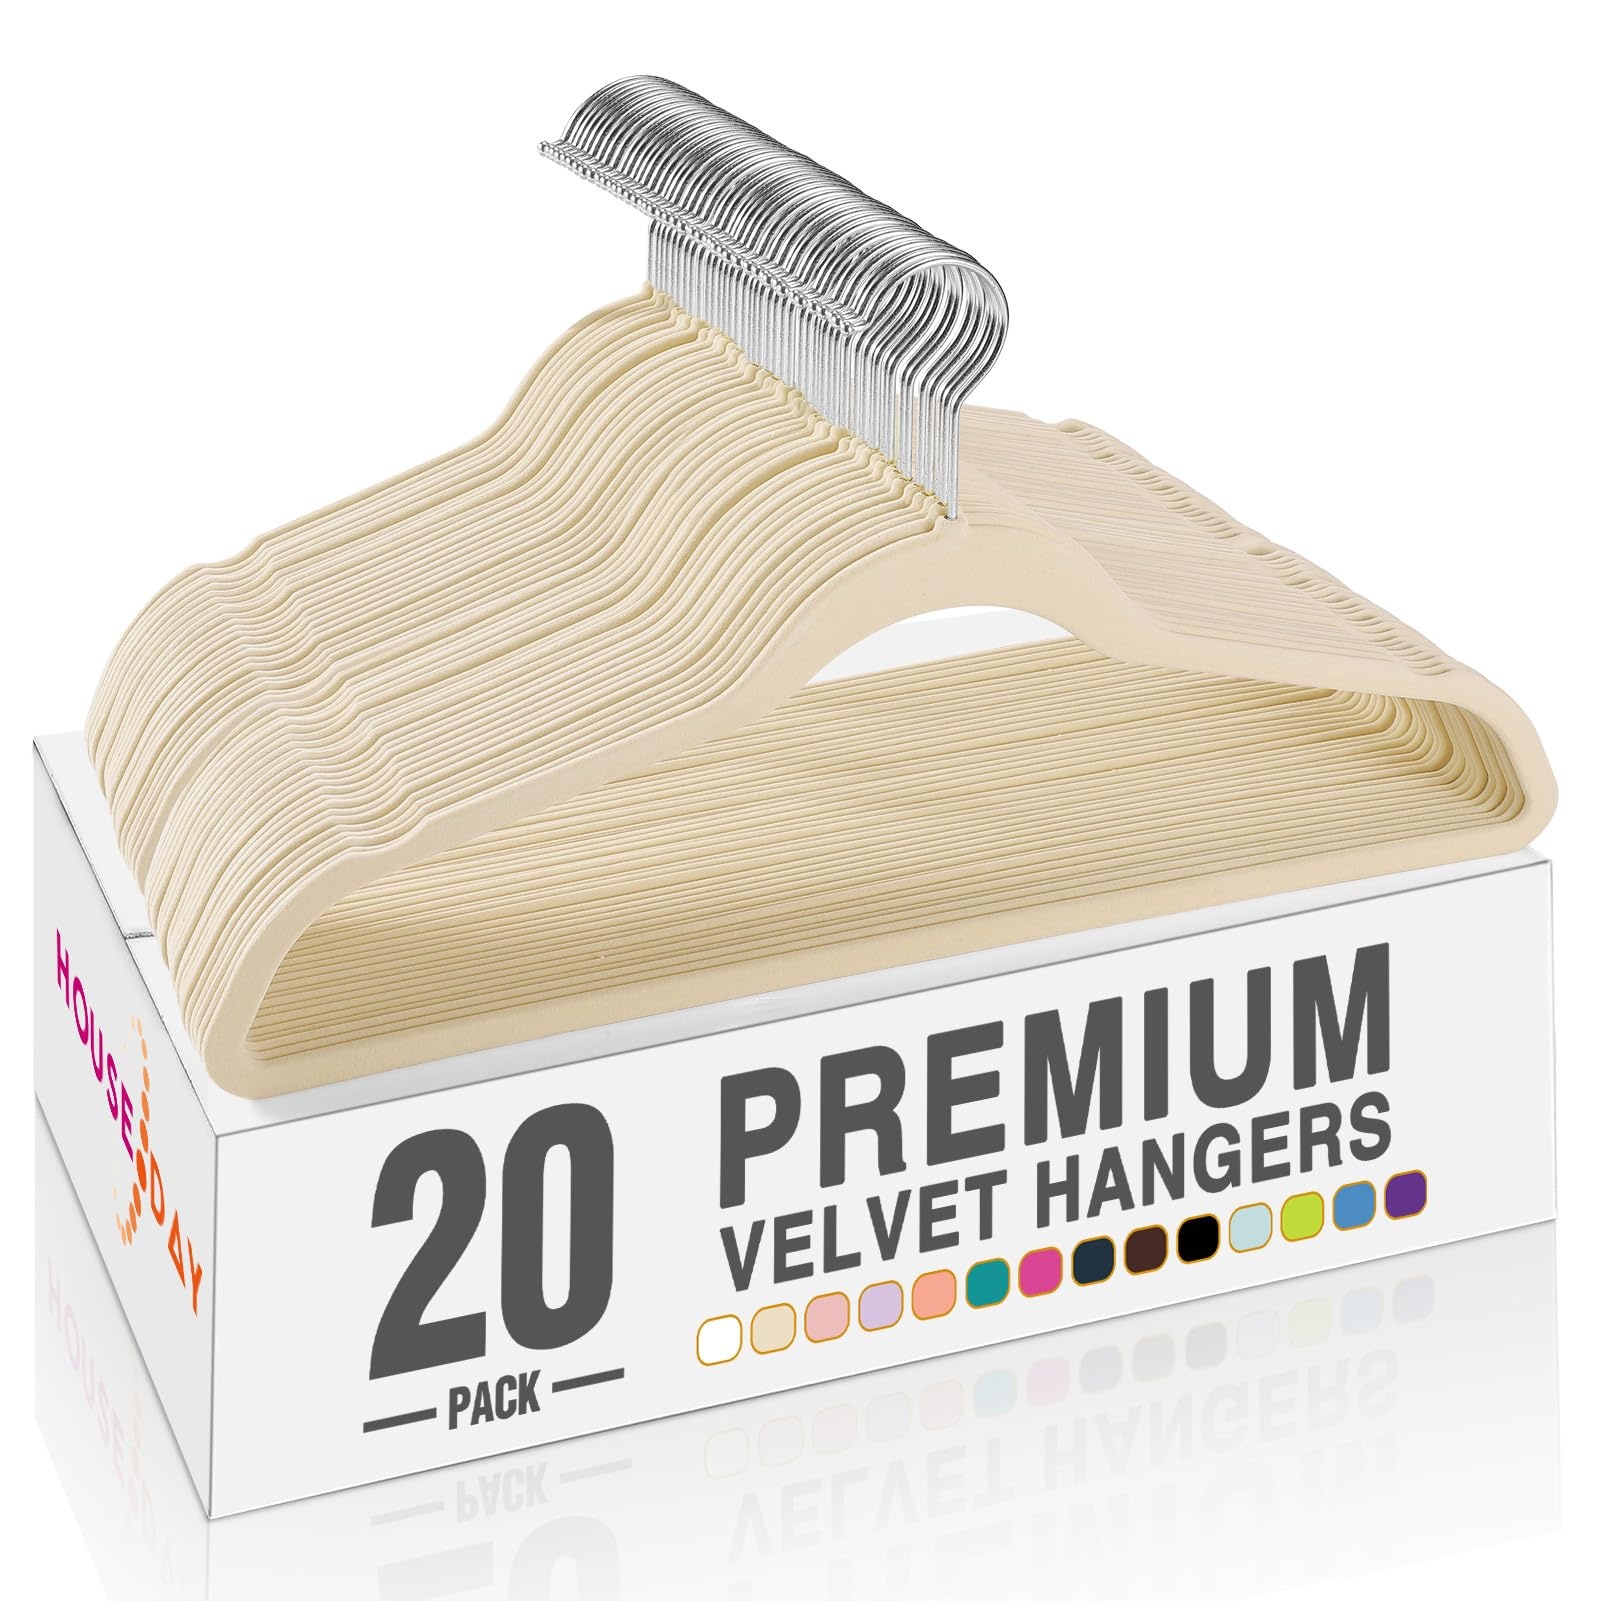
HOUSE DAY Beige Velvet Hangers 20 Pack, Non Slip Clothes Felt Hanger Heavy Duty for Coat, Premium Slim Space Saving Suit Hangers for Closet Organizer, 360° Rotating Silver Hook
Brand: HOUSE DAY Color: Beige Features: Durable and Sturdy: Crafted from velvet and ABS Plastic; Steadily hold heavy clothing of up to 11lbs; As strong as wooden suit hanger but much thinner and lighter; Durable hanging bar with black velvet to hold your shirt, jeans and pants Space Saving: The ultra-thin design with an optimal size of 17.5'L x 1/4'W x 9'H; Each hanger maximizes the storage space and makes full use of your wardrobe and room to make it clutter-free; Increases closet space by up to 75%, good for clothing sorting Non Slip Design: The specially developed shoulder line help to promise worry-free preservation of the clothing's shape; The groove on shoulder could be used to hang clothes with thin shoulder strap, great without slipping off for clothes on closet storage Stylish Finish: Soft and luxurious velvet, unlike plastic or metal hangers; The finest velvet material for all our velvet hangers help to keep the fuzz from shedding off and stain your clothing; Prevents clothes from slip-off the velvet flocked hangers Daily Use 20 Pack: Galvanized 360° swivel metal hook meets different hanging angle needs; A perfect combination on college back to school supplies bulk items for girls boys; Premium quality hangers, popular in individuals and businesses in global markets Binding: Kitchen model number: HD45CM20Pk Part Number: HD45CM20Pk Package Dimensions: 16.5 x 12.9 x 2.6 inches
Brand: HOUSE DAY
Category: Home & Garden > Household Supplies > Storage & Organization > Clothing & Closet Storage > Hangers